Anesthesia

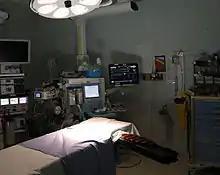
The anesthetic area of an operating room

To achieve the goals of anesthesia, drugs act on different but interconnected parts of the nervous system. Hypnosis, for instance, is generated through actions on the nuclei in the brain and is similar to the activation of sleep. The effect is to make people less aware and less reactive to noxious stimuli.